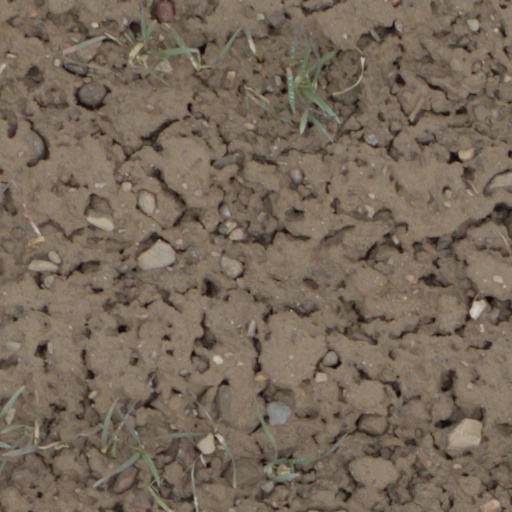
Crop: wheat